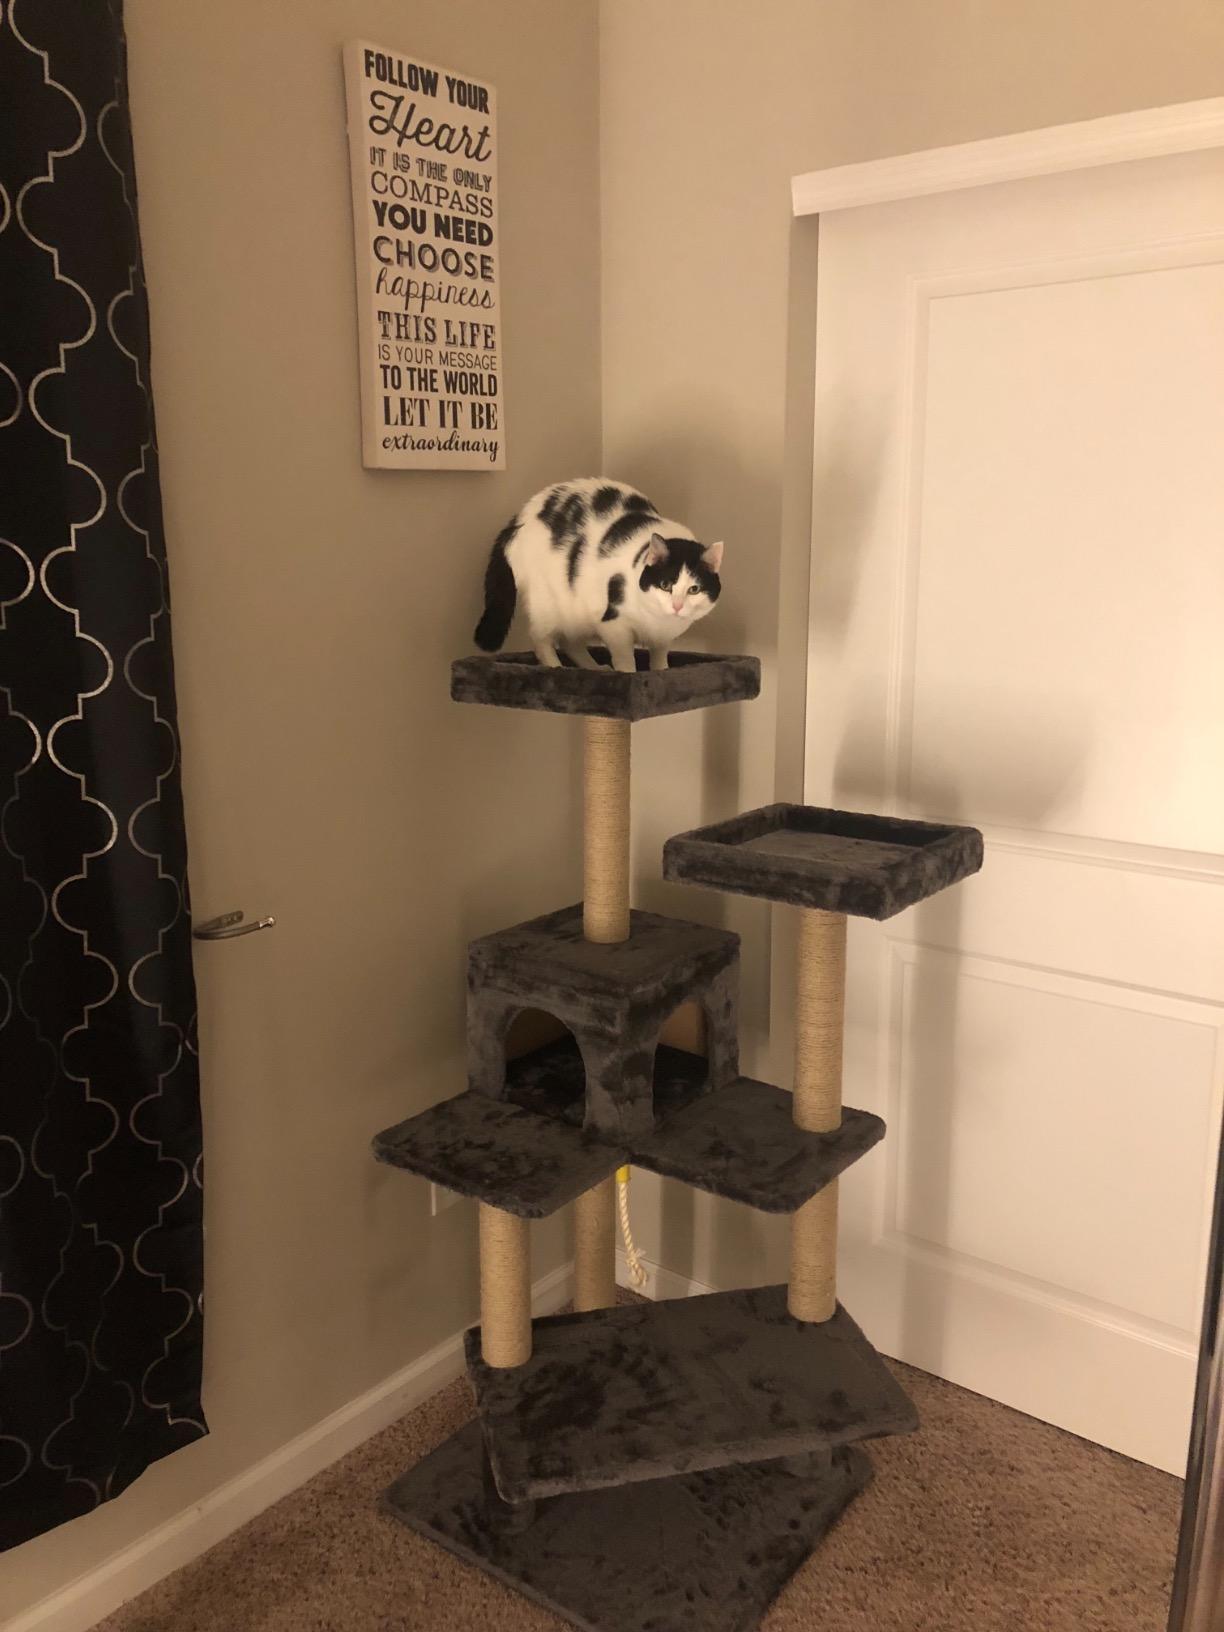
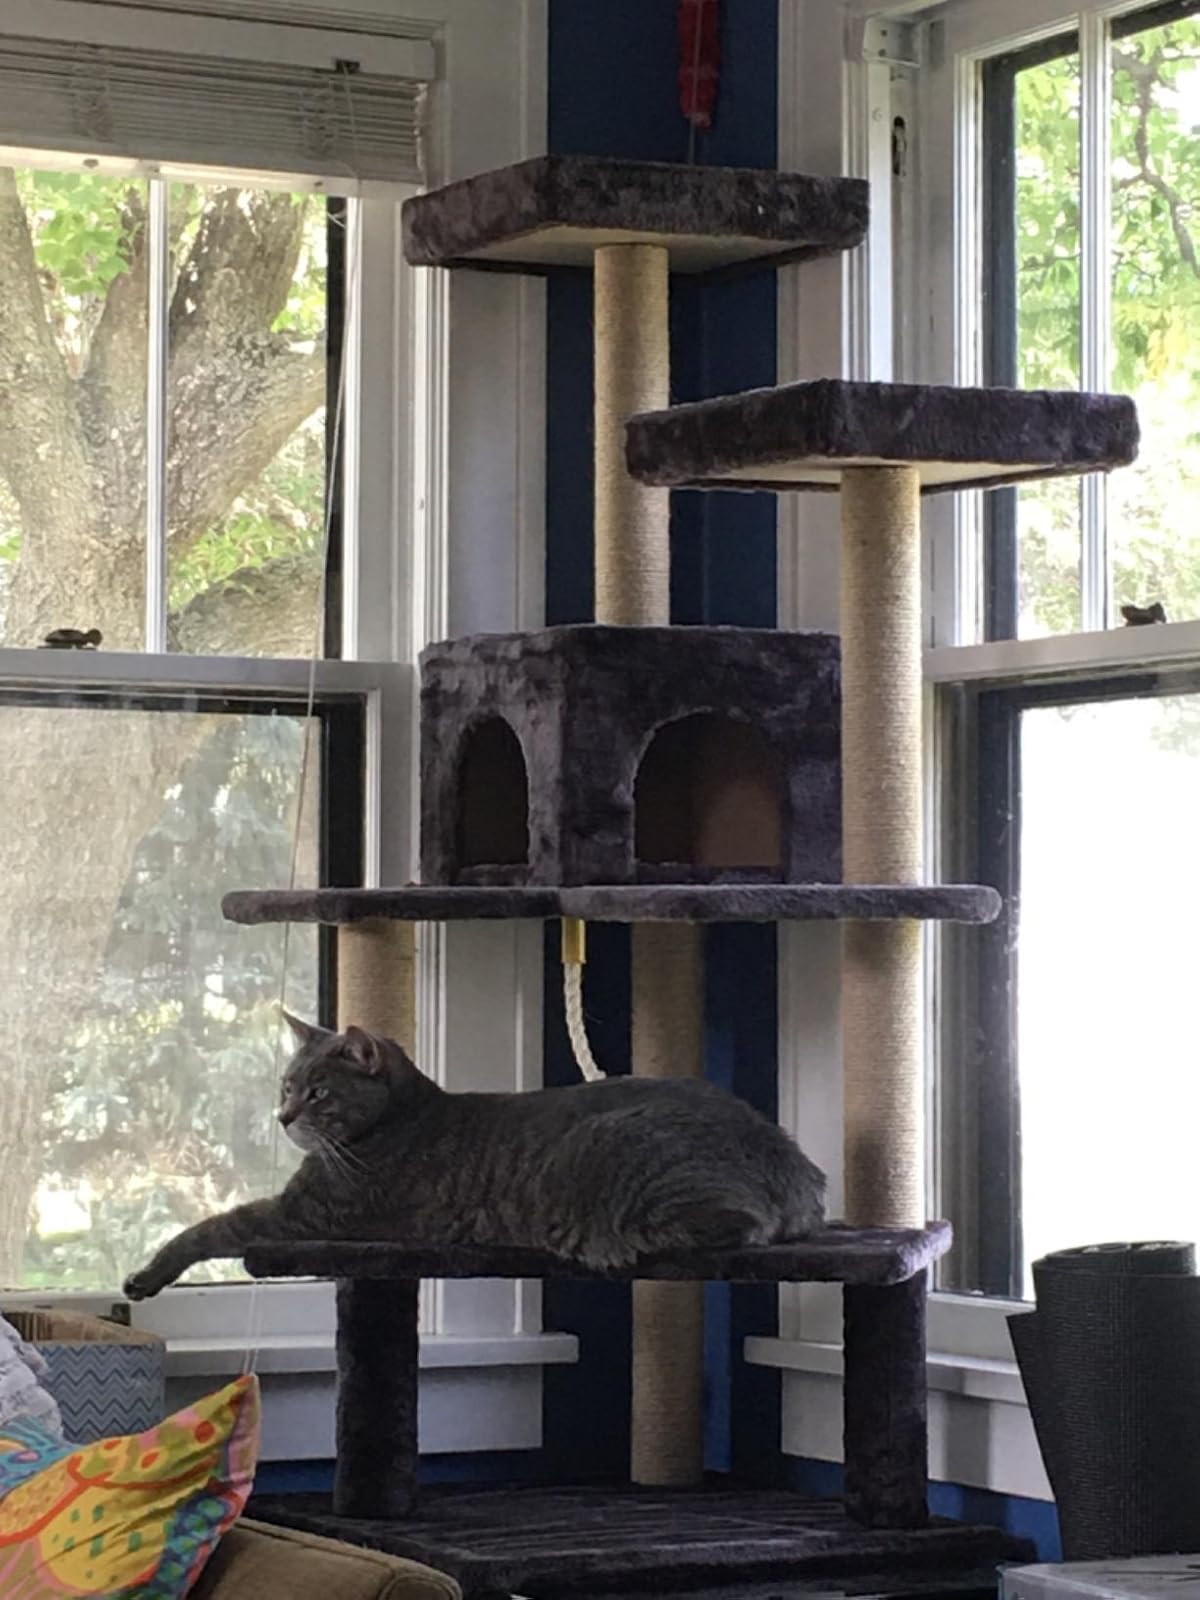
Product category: items_cat tree
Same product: yes